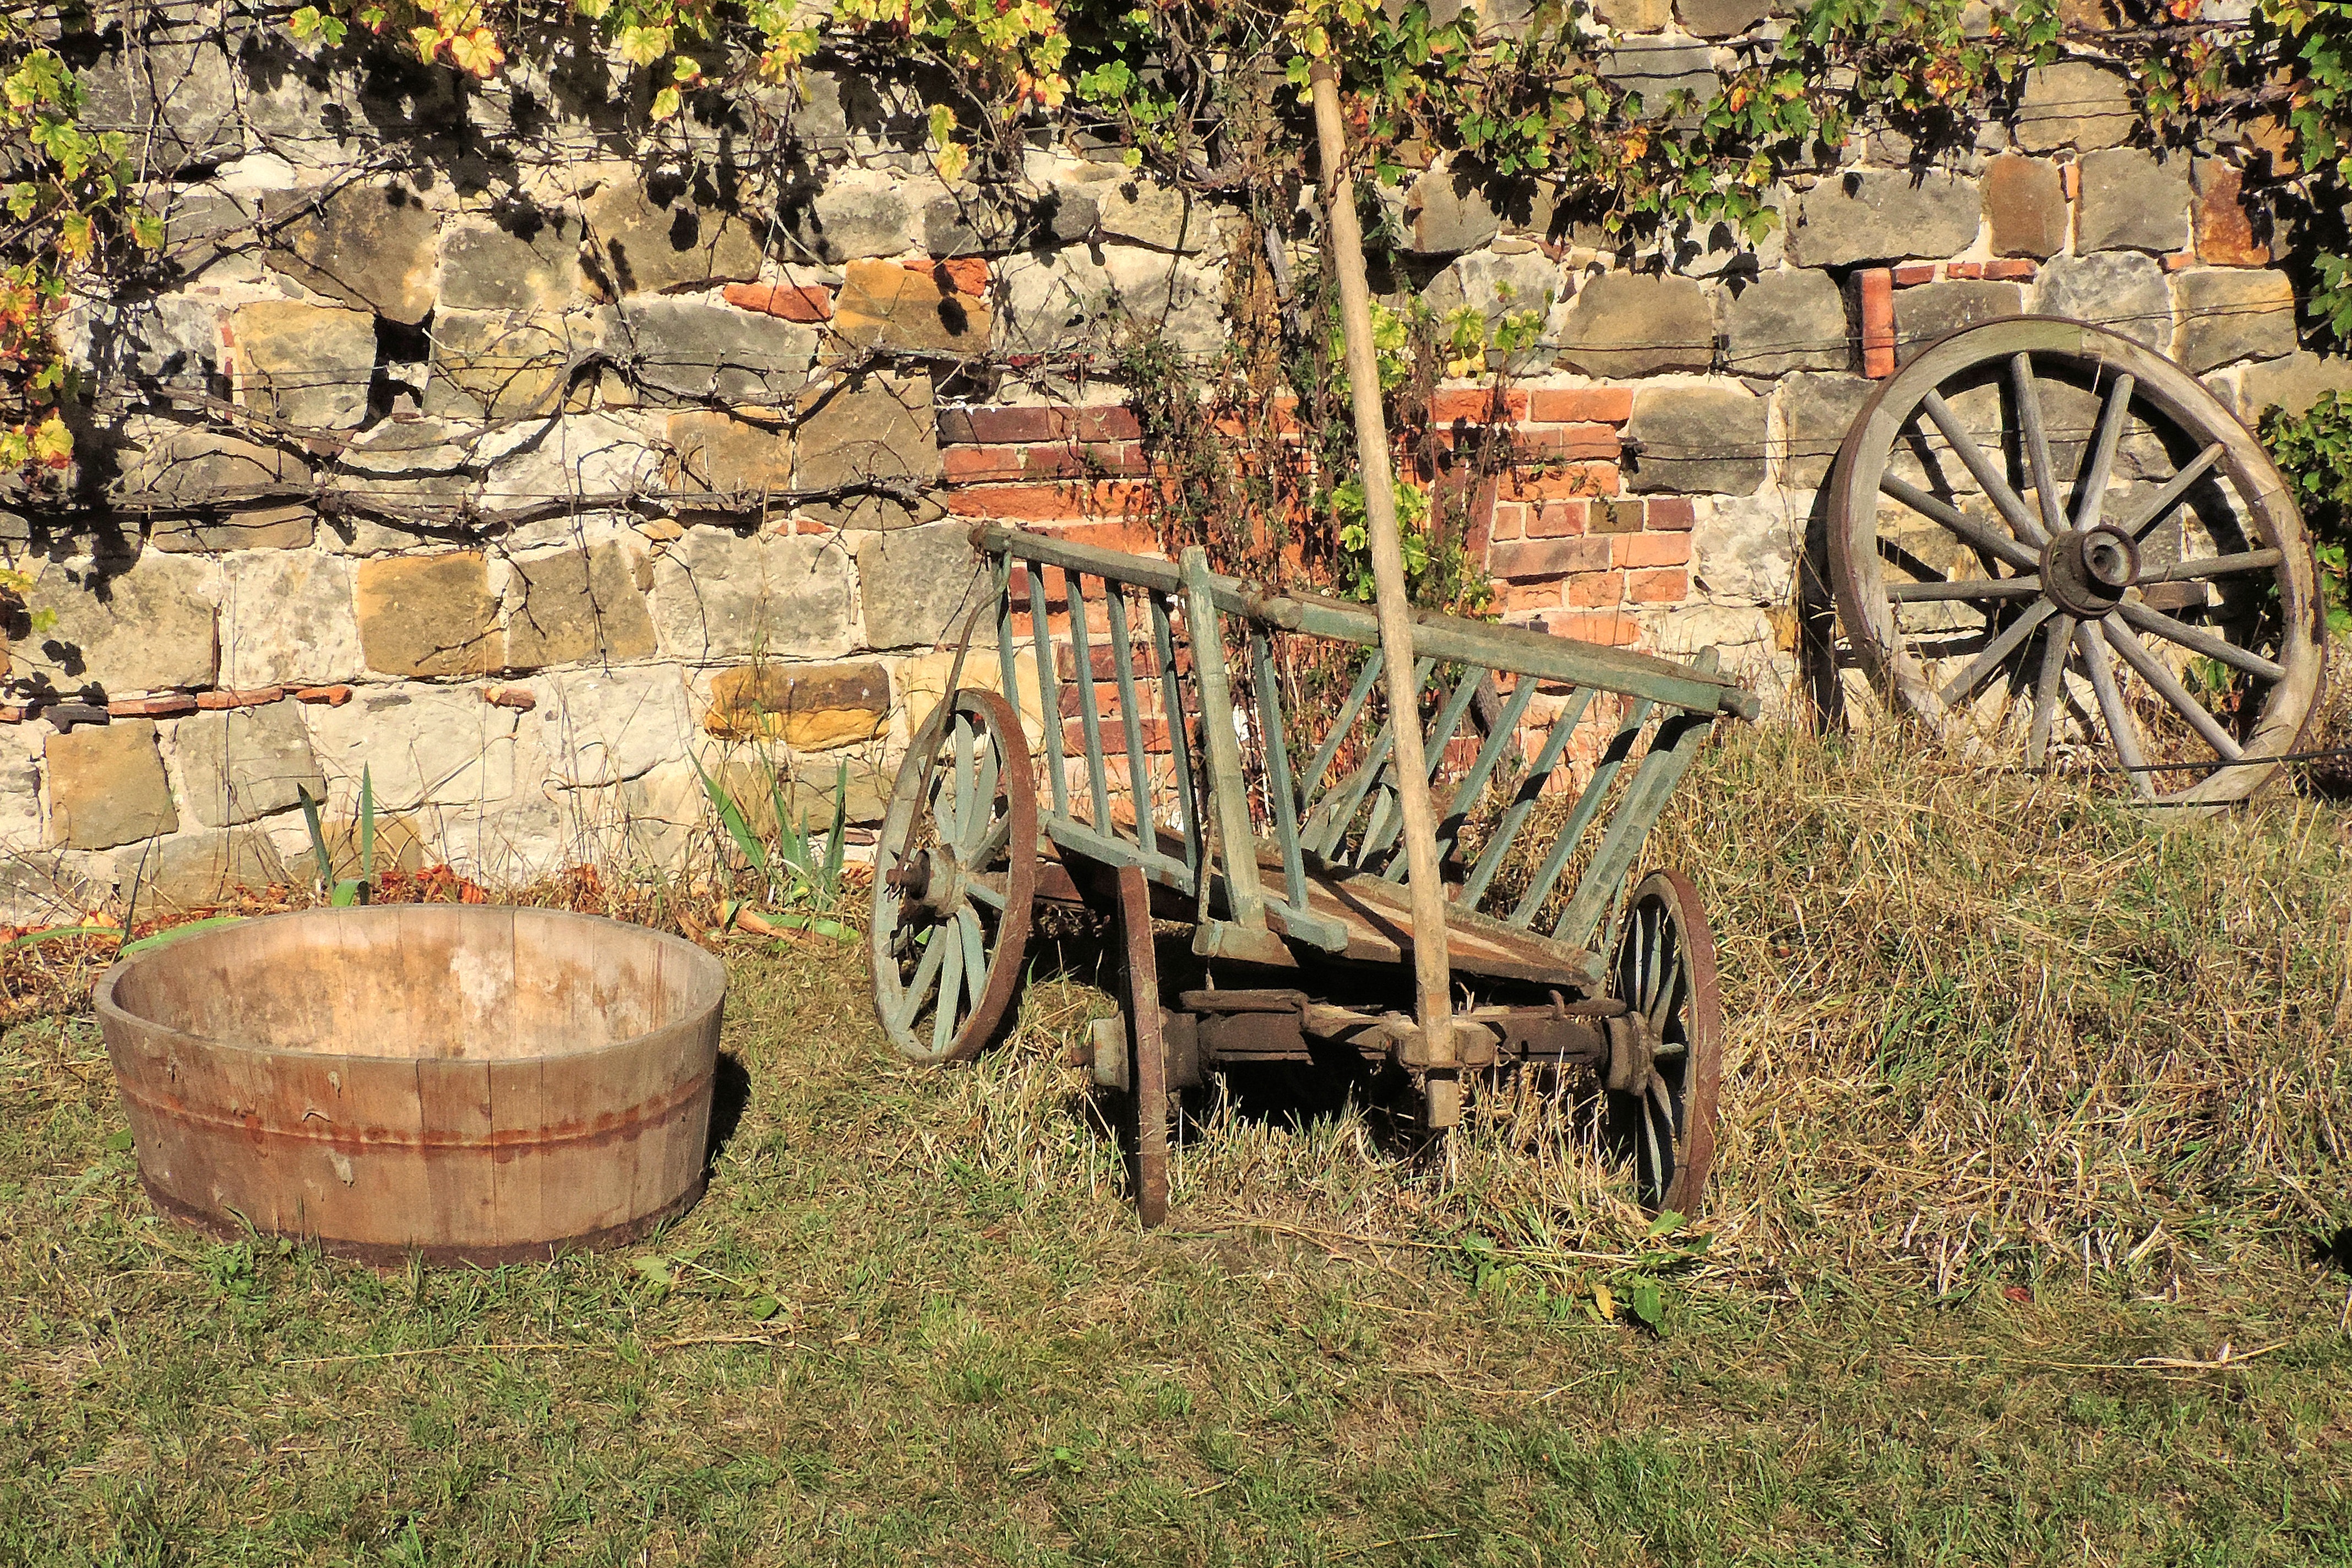
old, backyard, yard, wooden wheel, spoke wheel, handcart, wooden tub, drawbar dare, man made object